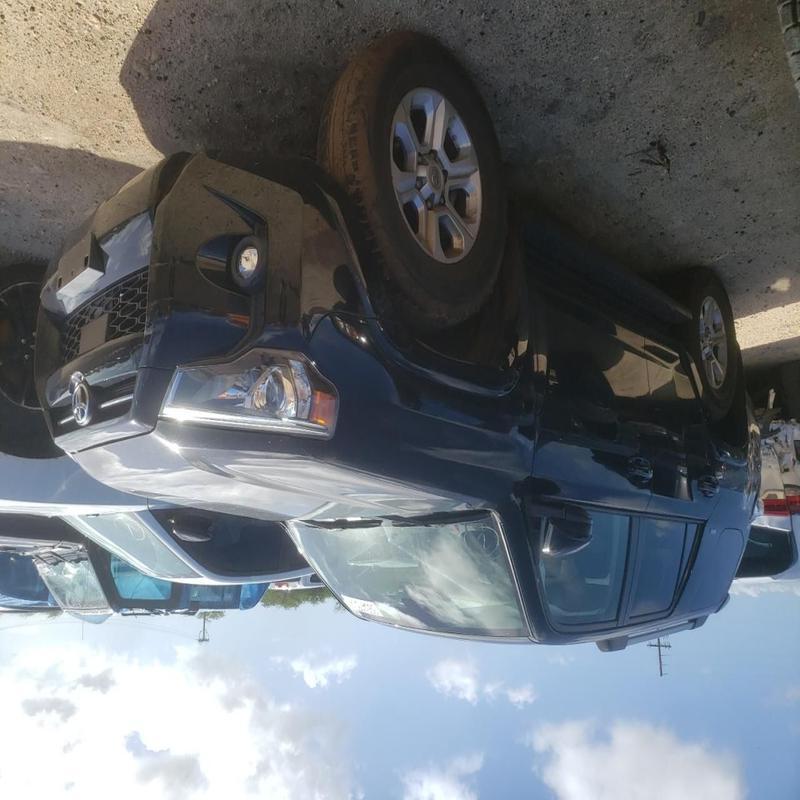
Aucun dommage détecté.
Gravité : aucun